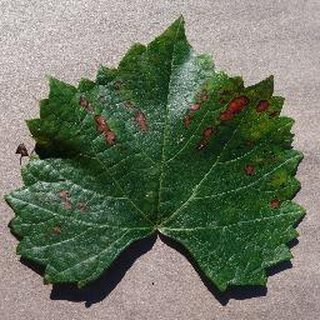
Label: grape_esca_black_measles